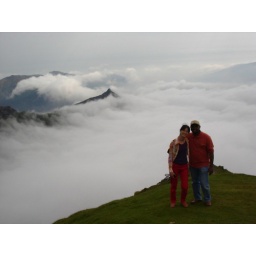
On top of snowdonia mountain in Wales. A carpet of clouds